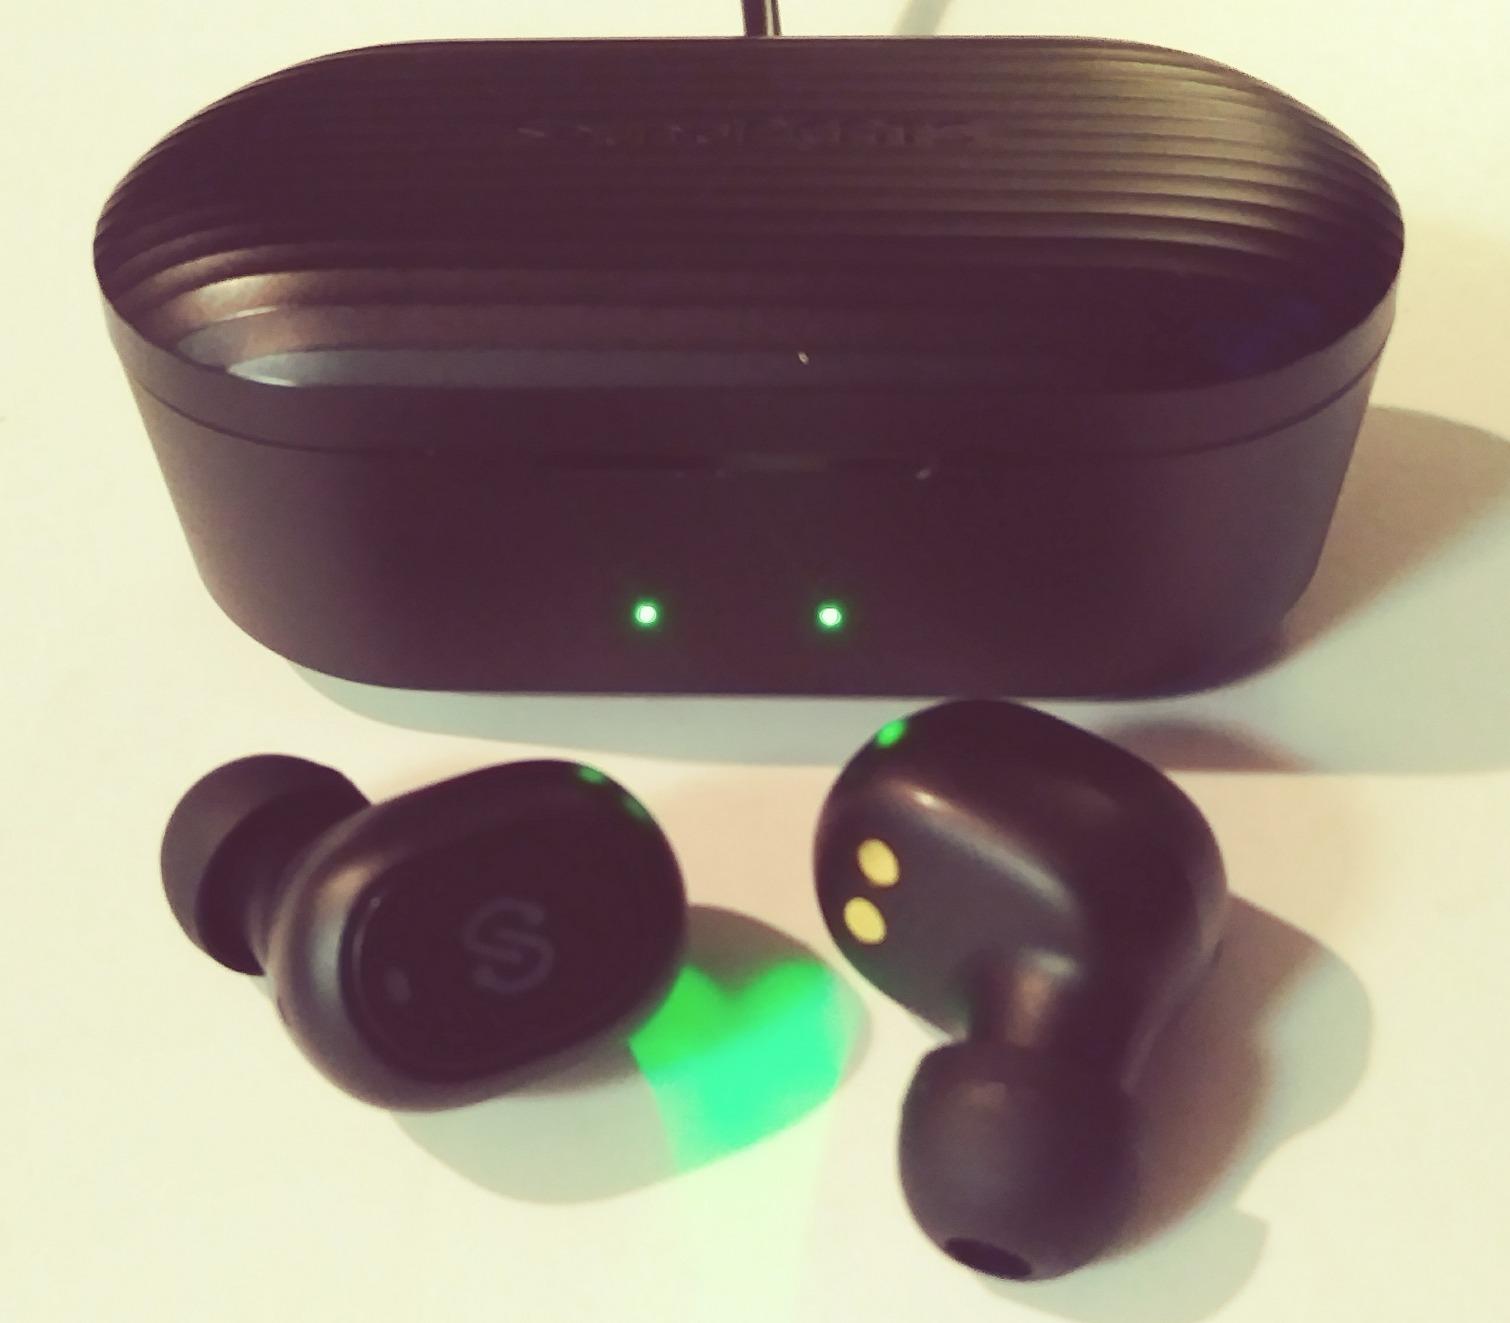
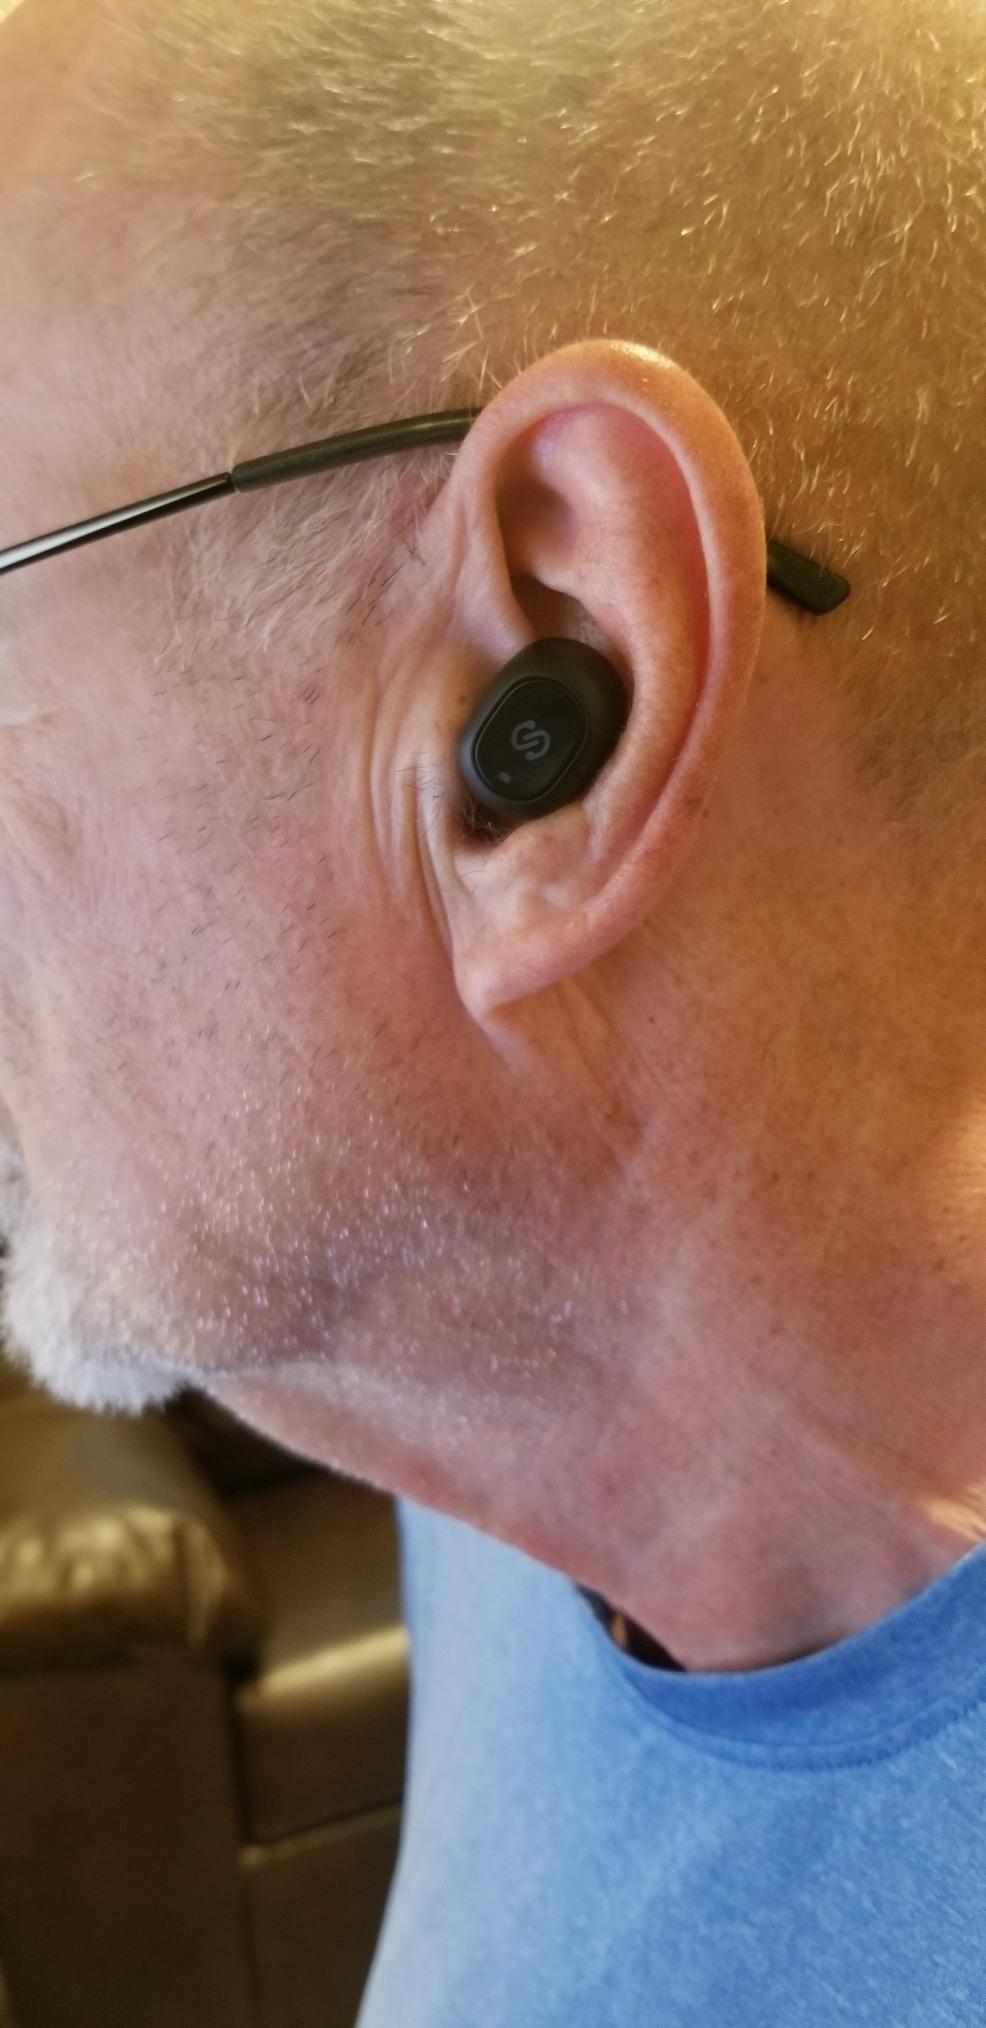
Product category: earbuds
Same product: yes